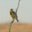
Label: bird